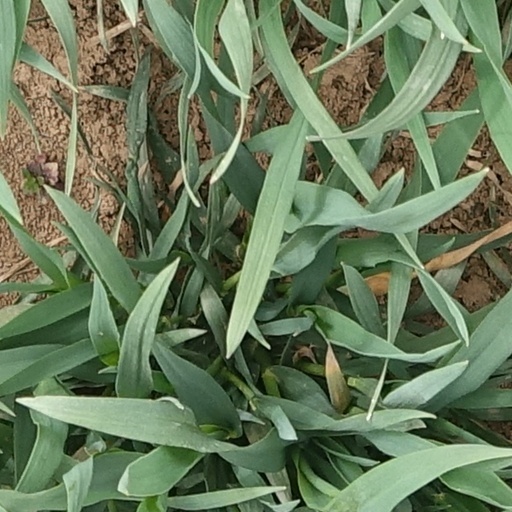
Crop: wheat